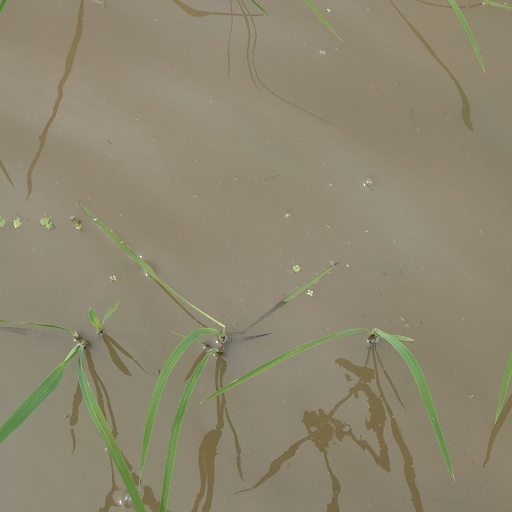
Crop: rice